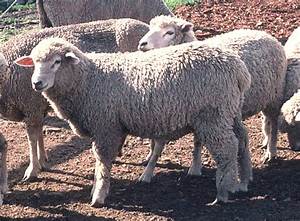
Label: sheep